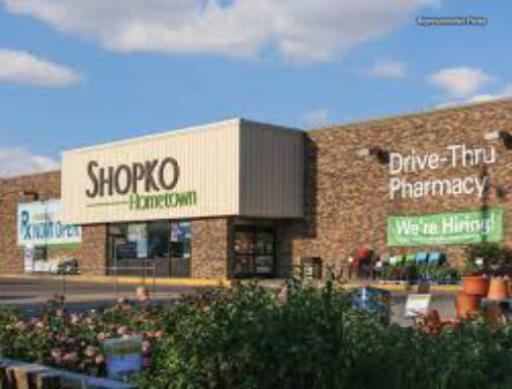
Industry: Others